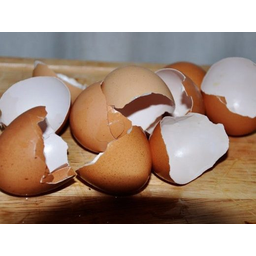
Label: trash